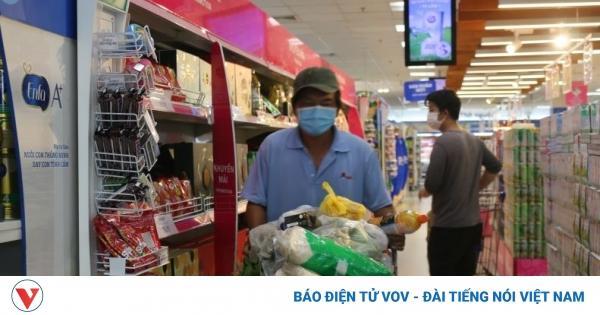
có một người xuất hiện ở phía sau người đàn ông mặc áo xanh